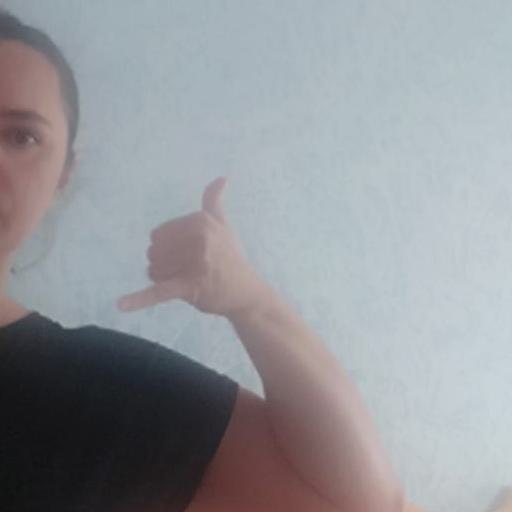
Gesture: call